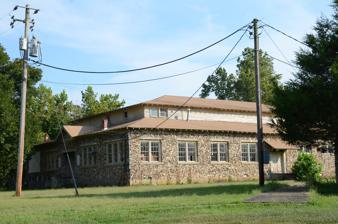
Building: Aggie Hall
Country: United States of America
Year built: 1926
United States historic place Aggie Hall U.S. National Register of Historic Places Location in Arkansas Show map of Arkansas Location in United States Show map of the United States Location Co. Rd. 5008, Bruno, Arkansas Coordinates 36°8′30″N 92°46′51″W / 36.14167°N 92.78083°W / 36.14167; -92.78083 Area less than one acre Architect Smith-Hughes Aggie Boys Architectural style Bungalow/craftsman, Plain Traditional MPS Public Schools in the Ozarks MPS NRHP reference No. 92001115 Added to NRHP September 4, 1992 Aggie Hall is a historic former gymnasium in Bruno, Arkansas , a short way south of Arkansas Highway 235 .  It is a single-story stone structure, topped by a hip roof which has a clerestory section (also hip-roofed) at its center.  The clerestory is finished in weatherboard; both roof lines have Craftsman-style exposed rafter ends.  The building was erected in 1926 by the student members of the Lincoln Aggie Club, believed to be the first chapter established (in 1921) of the Future Farmers of America , and was originally intended as a gymnasium for the adjacent Bruno Agricultural School and as a location for the club's activities. The building was listed on the National Register of Historic Places in 1992, at which time it was being used as a warehouse. See also Aggie Workshop : 1935 Bruno Agricultural School workshop Bruno School Building : 1920 Bruno Agricultura School main building Hirst-Mathew Hall : 1929 Bruno Agricultural School classrooms National Register of Historic Places listings in Marion County, Arkansas References